Paul Broca

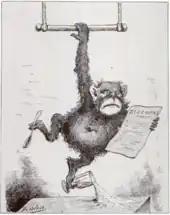
"Senator Broca will henceforth give examples of behavior in line with his theories." Le Triboulet, February 1880.

Broca is most well known for his theory that the speech production center of the brain is located on the left side of the brain, and for pinpointing the location to the ventroposterior region of the frontal lobes (now known as Broca's area). He arrived at this discovery by studying the brains of aphasic patients –persons with speech and language disorders resulting from brain injuries.